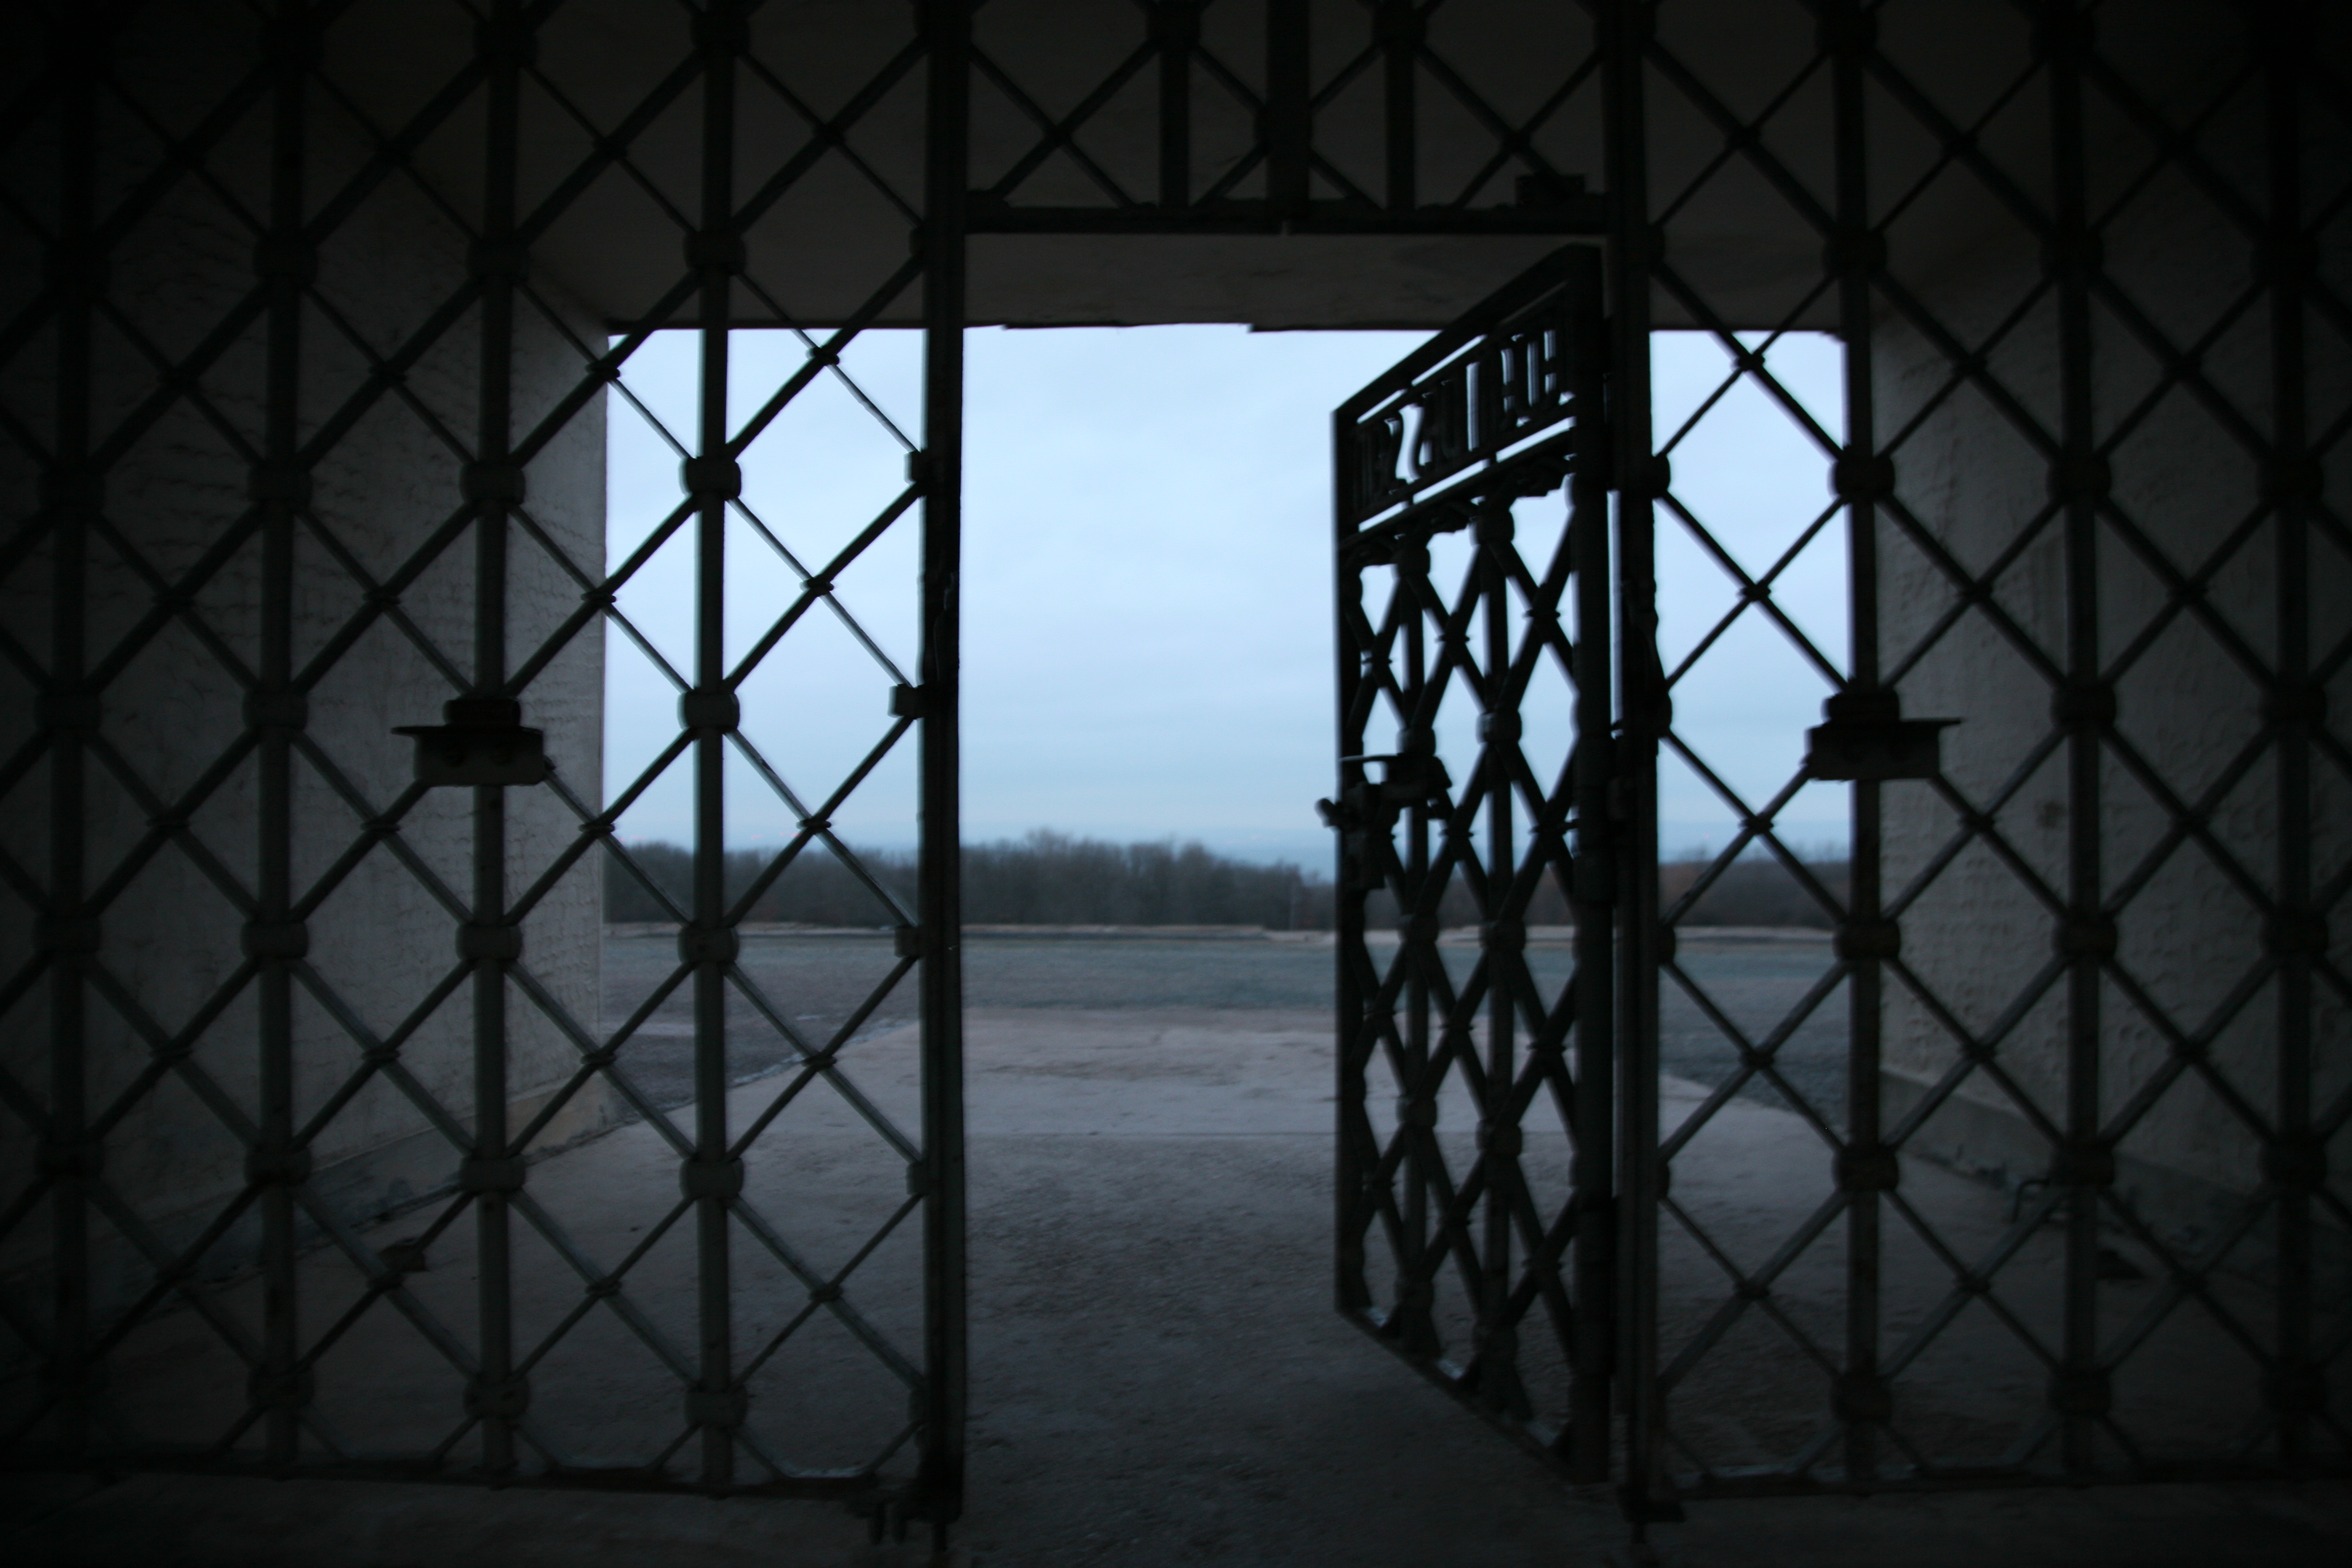
light, architecture, structure, window, line, reflection, darkness, black, monochrome, symmetry, germany, deutschland, alemania, shape, nazism, nazismus, buchenwald, konzentrationslager, nazi, kz, concentrationcamp, nazisme, campdeconcentration, nazismo, ettersberg, campodeconcentraci n